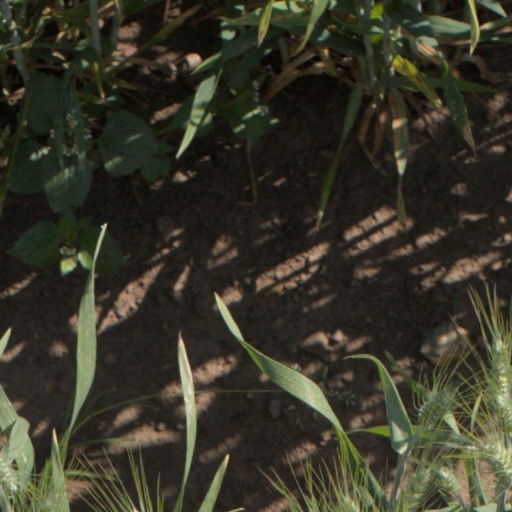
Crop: wheat